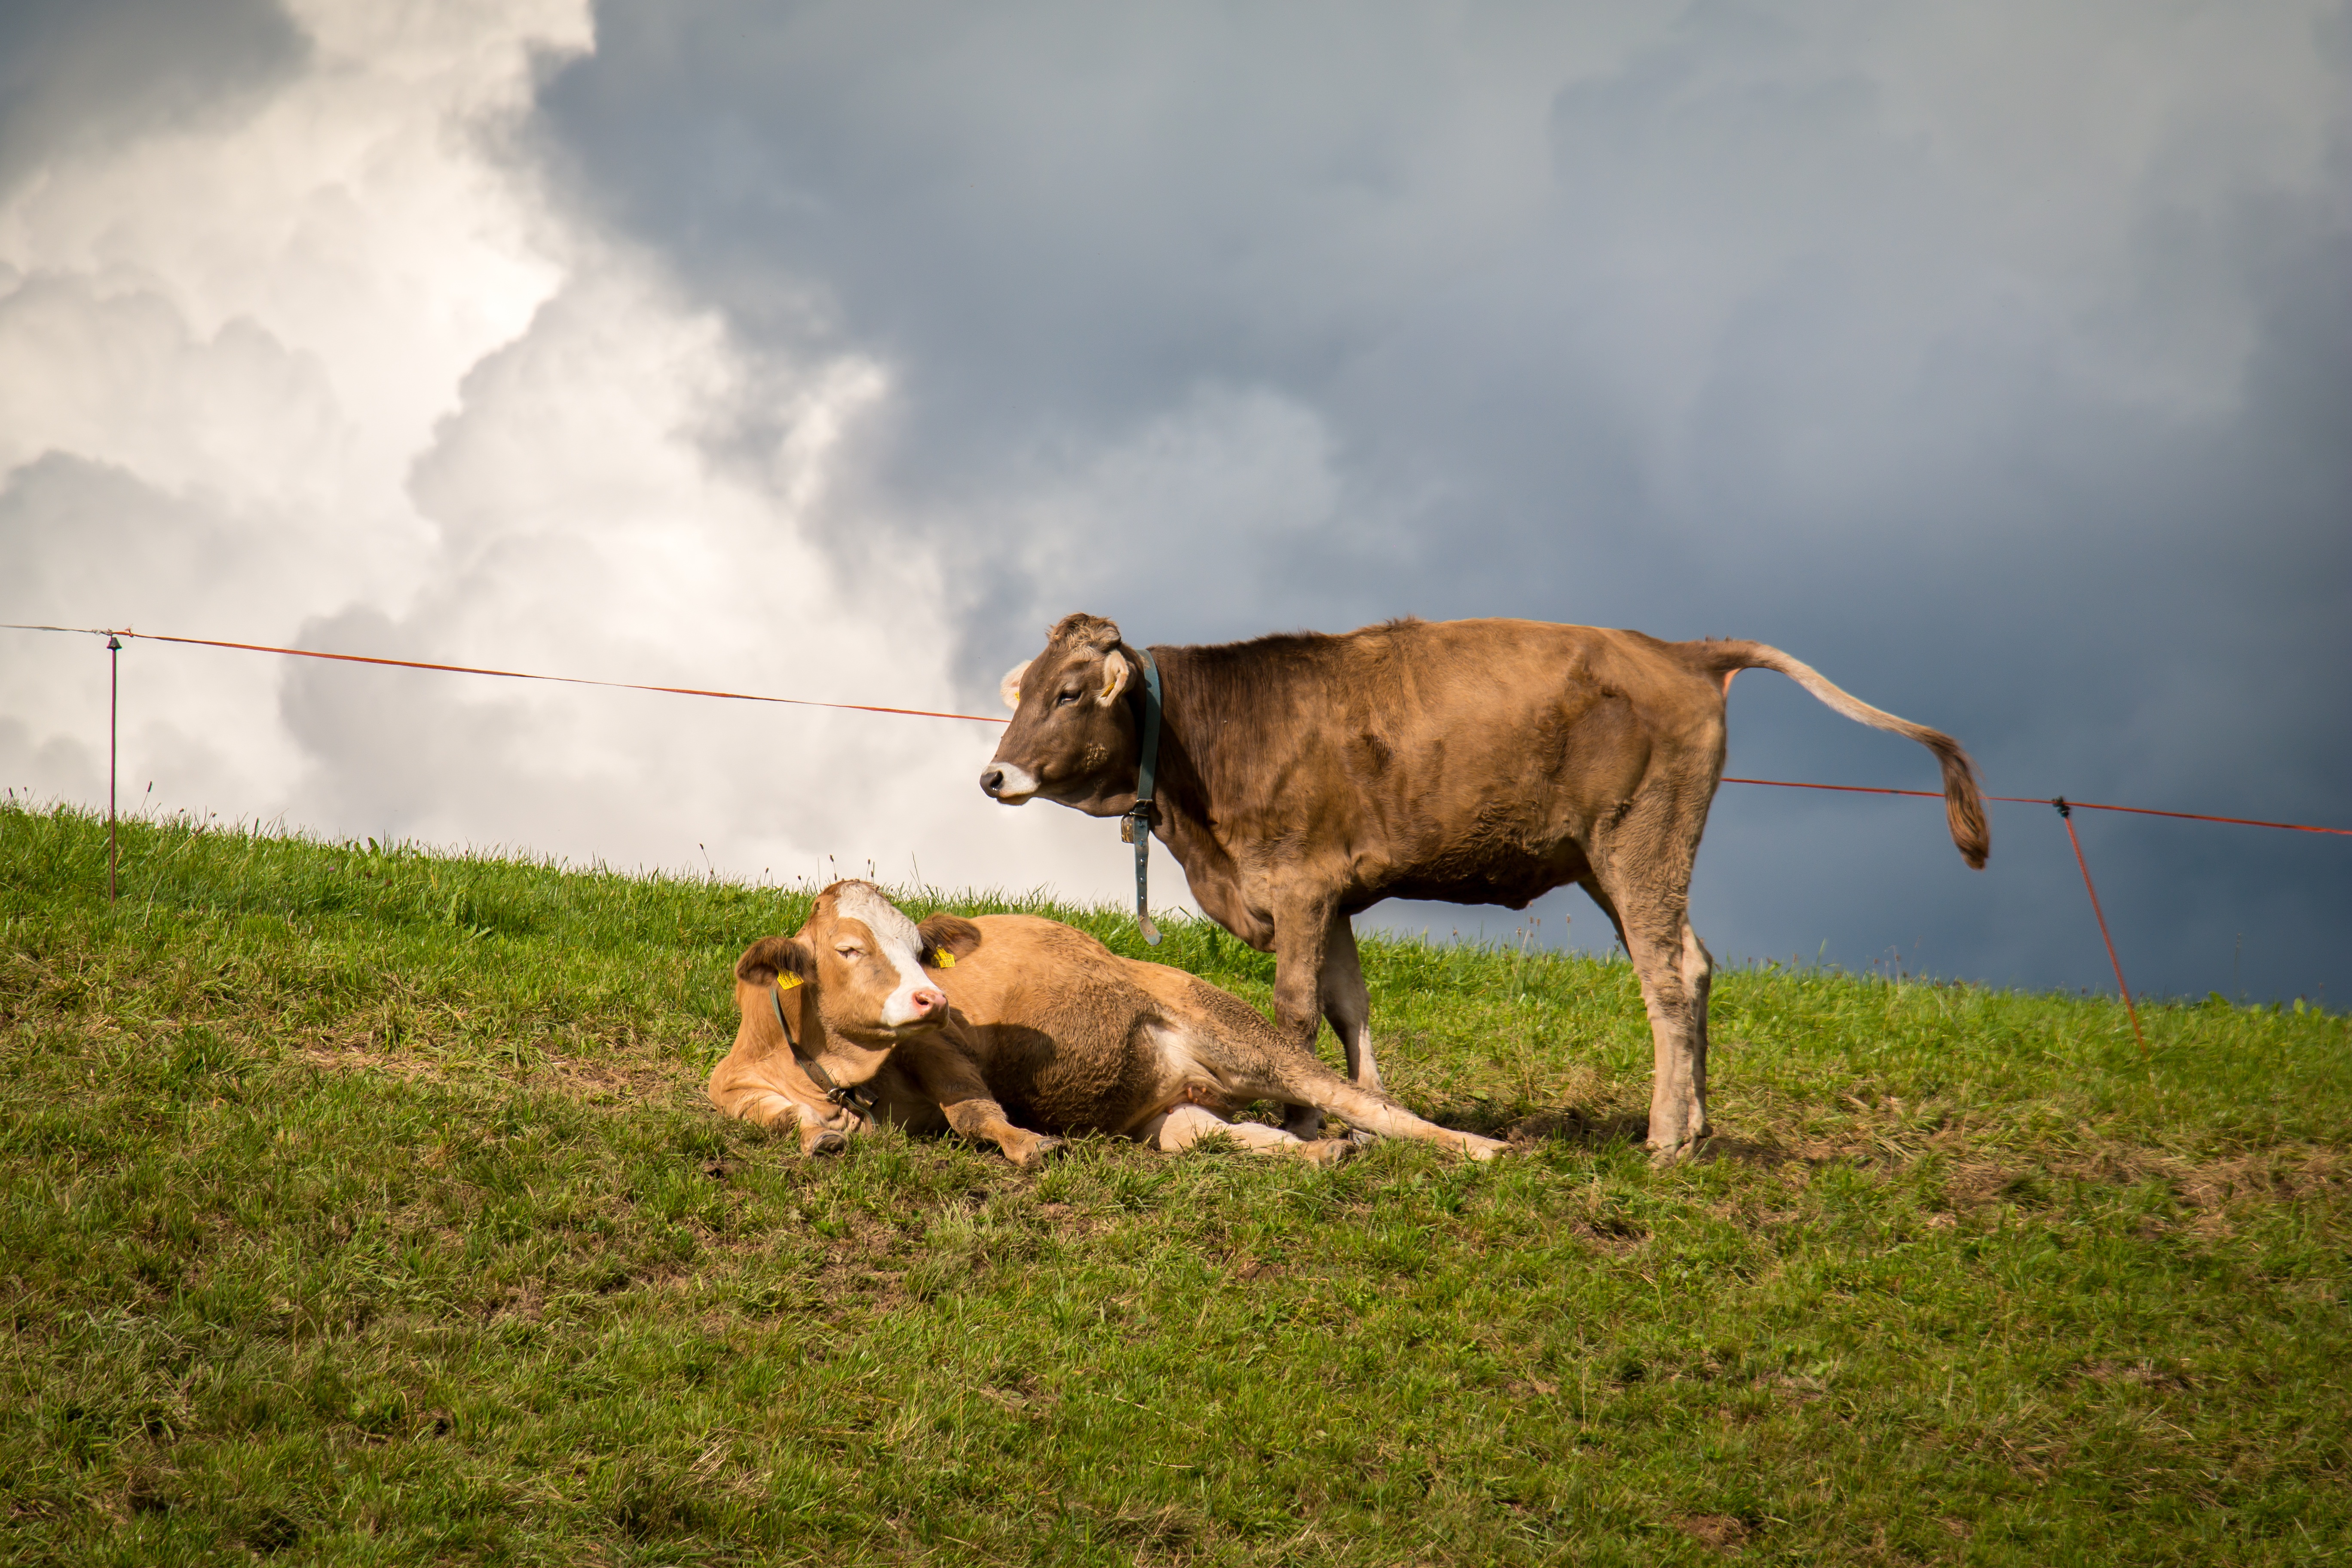
grass, sky, farm, meadow, green, pasture, grazing, cumulus, mammal, alpine, rest, graze, cows, clouds, vertebrate, mare, germany, bavaria, mood, alm, rural area, cumulus clouds, mountain meadow, sch negger k se alm, sch negger alm, dog like mammal, cattle like mammal, horse like mammal, allgau